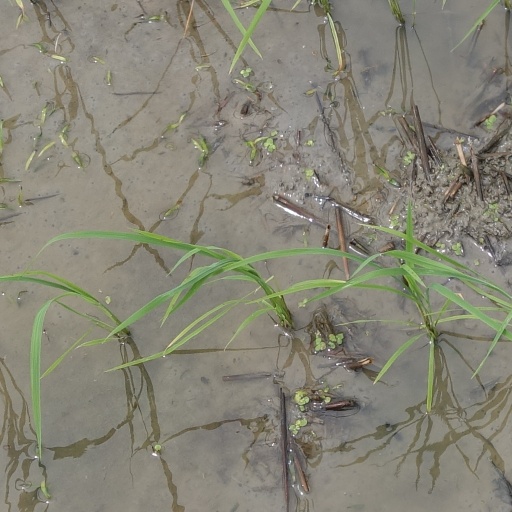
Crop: rice